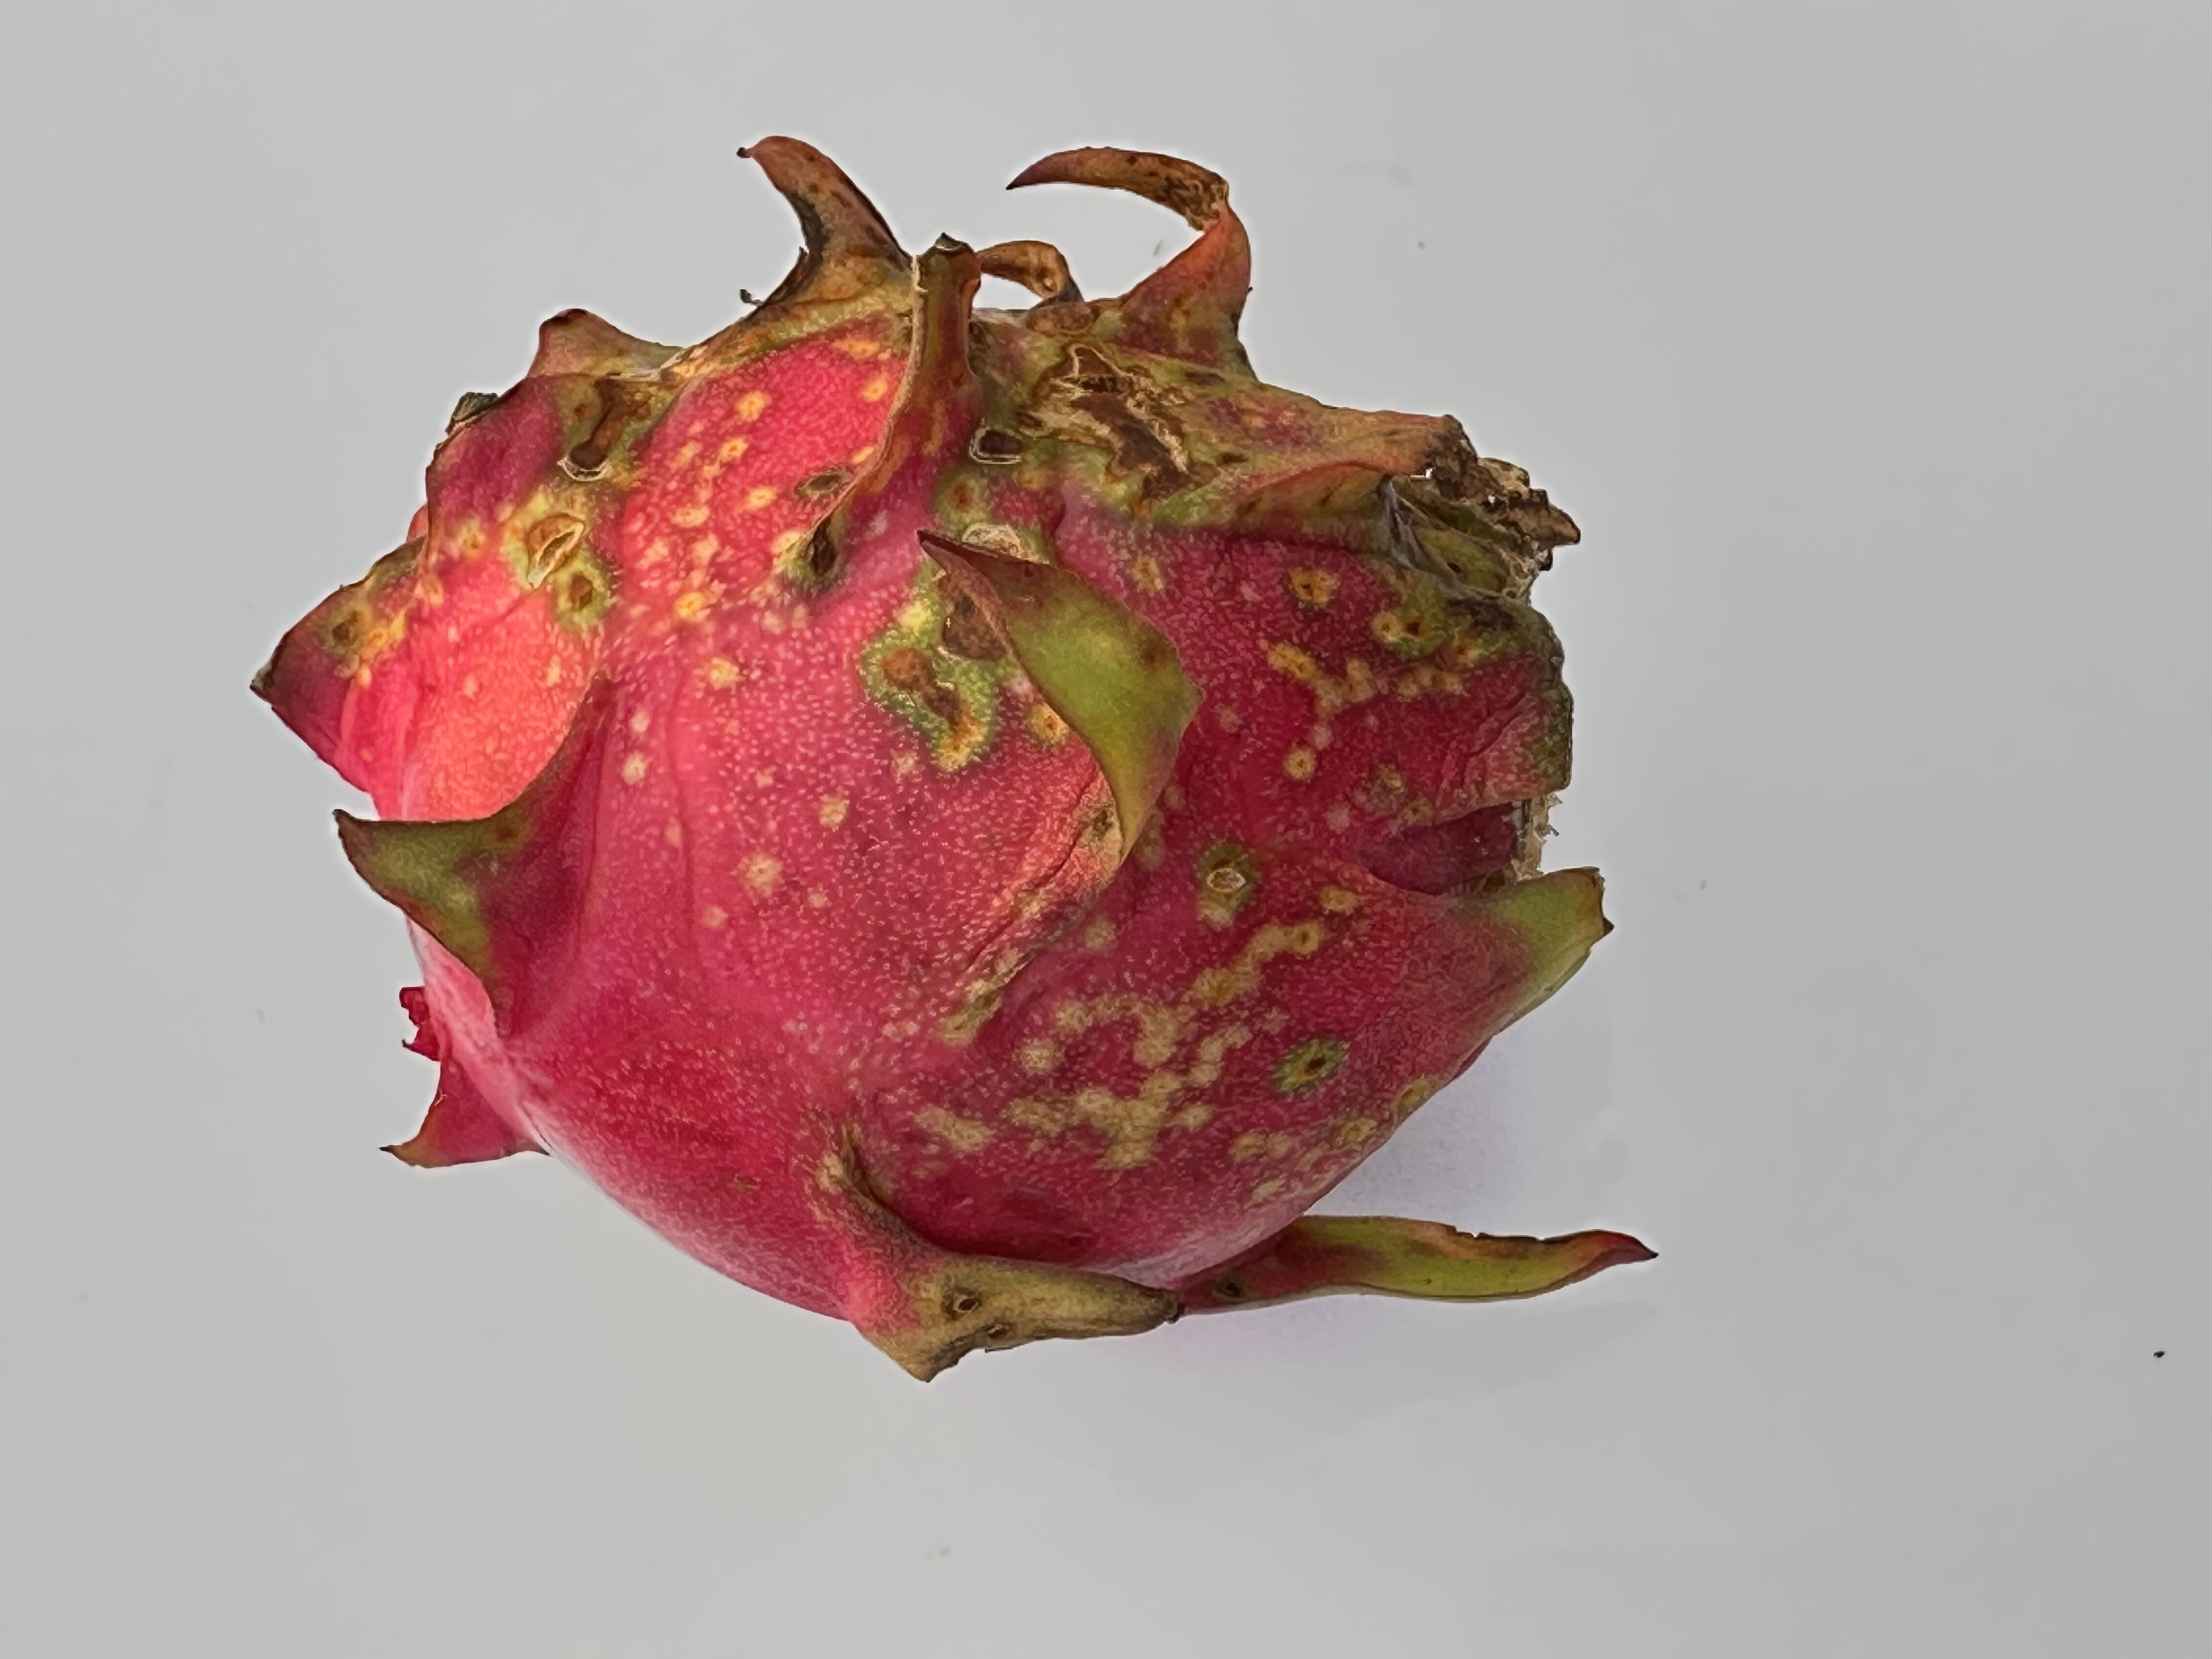
Label: Bad fruit